Ricardo Aguirre

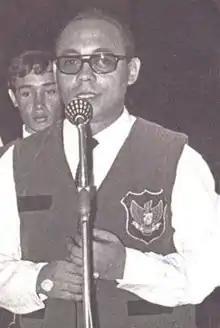

Ricardo José Aguirre González, (May 9, 1939 – November 8, 1969), was a Venezuelan folk musician and Gaita Zuliana singer and composer. He is known as "El Monumental de la Gaita" (The Monumental Artist of the Gaita genre) and "El Padre de la Gaita" (The Father of the Gaita genre). He composed the popular song, "La grey zuliana".